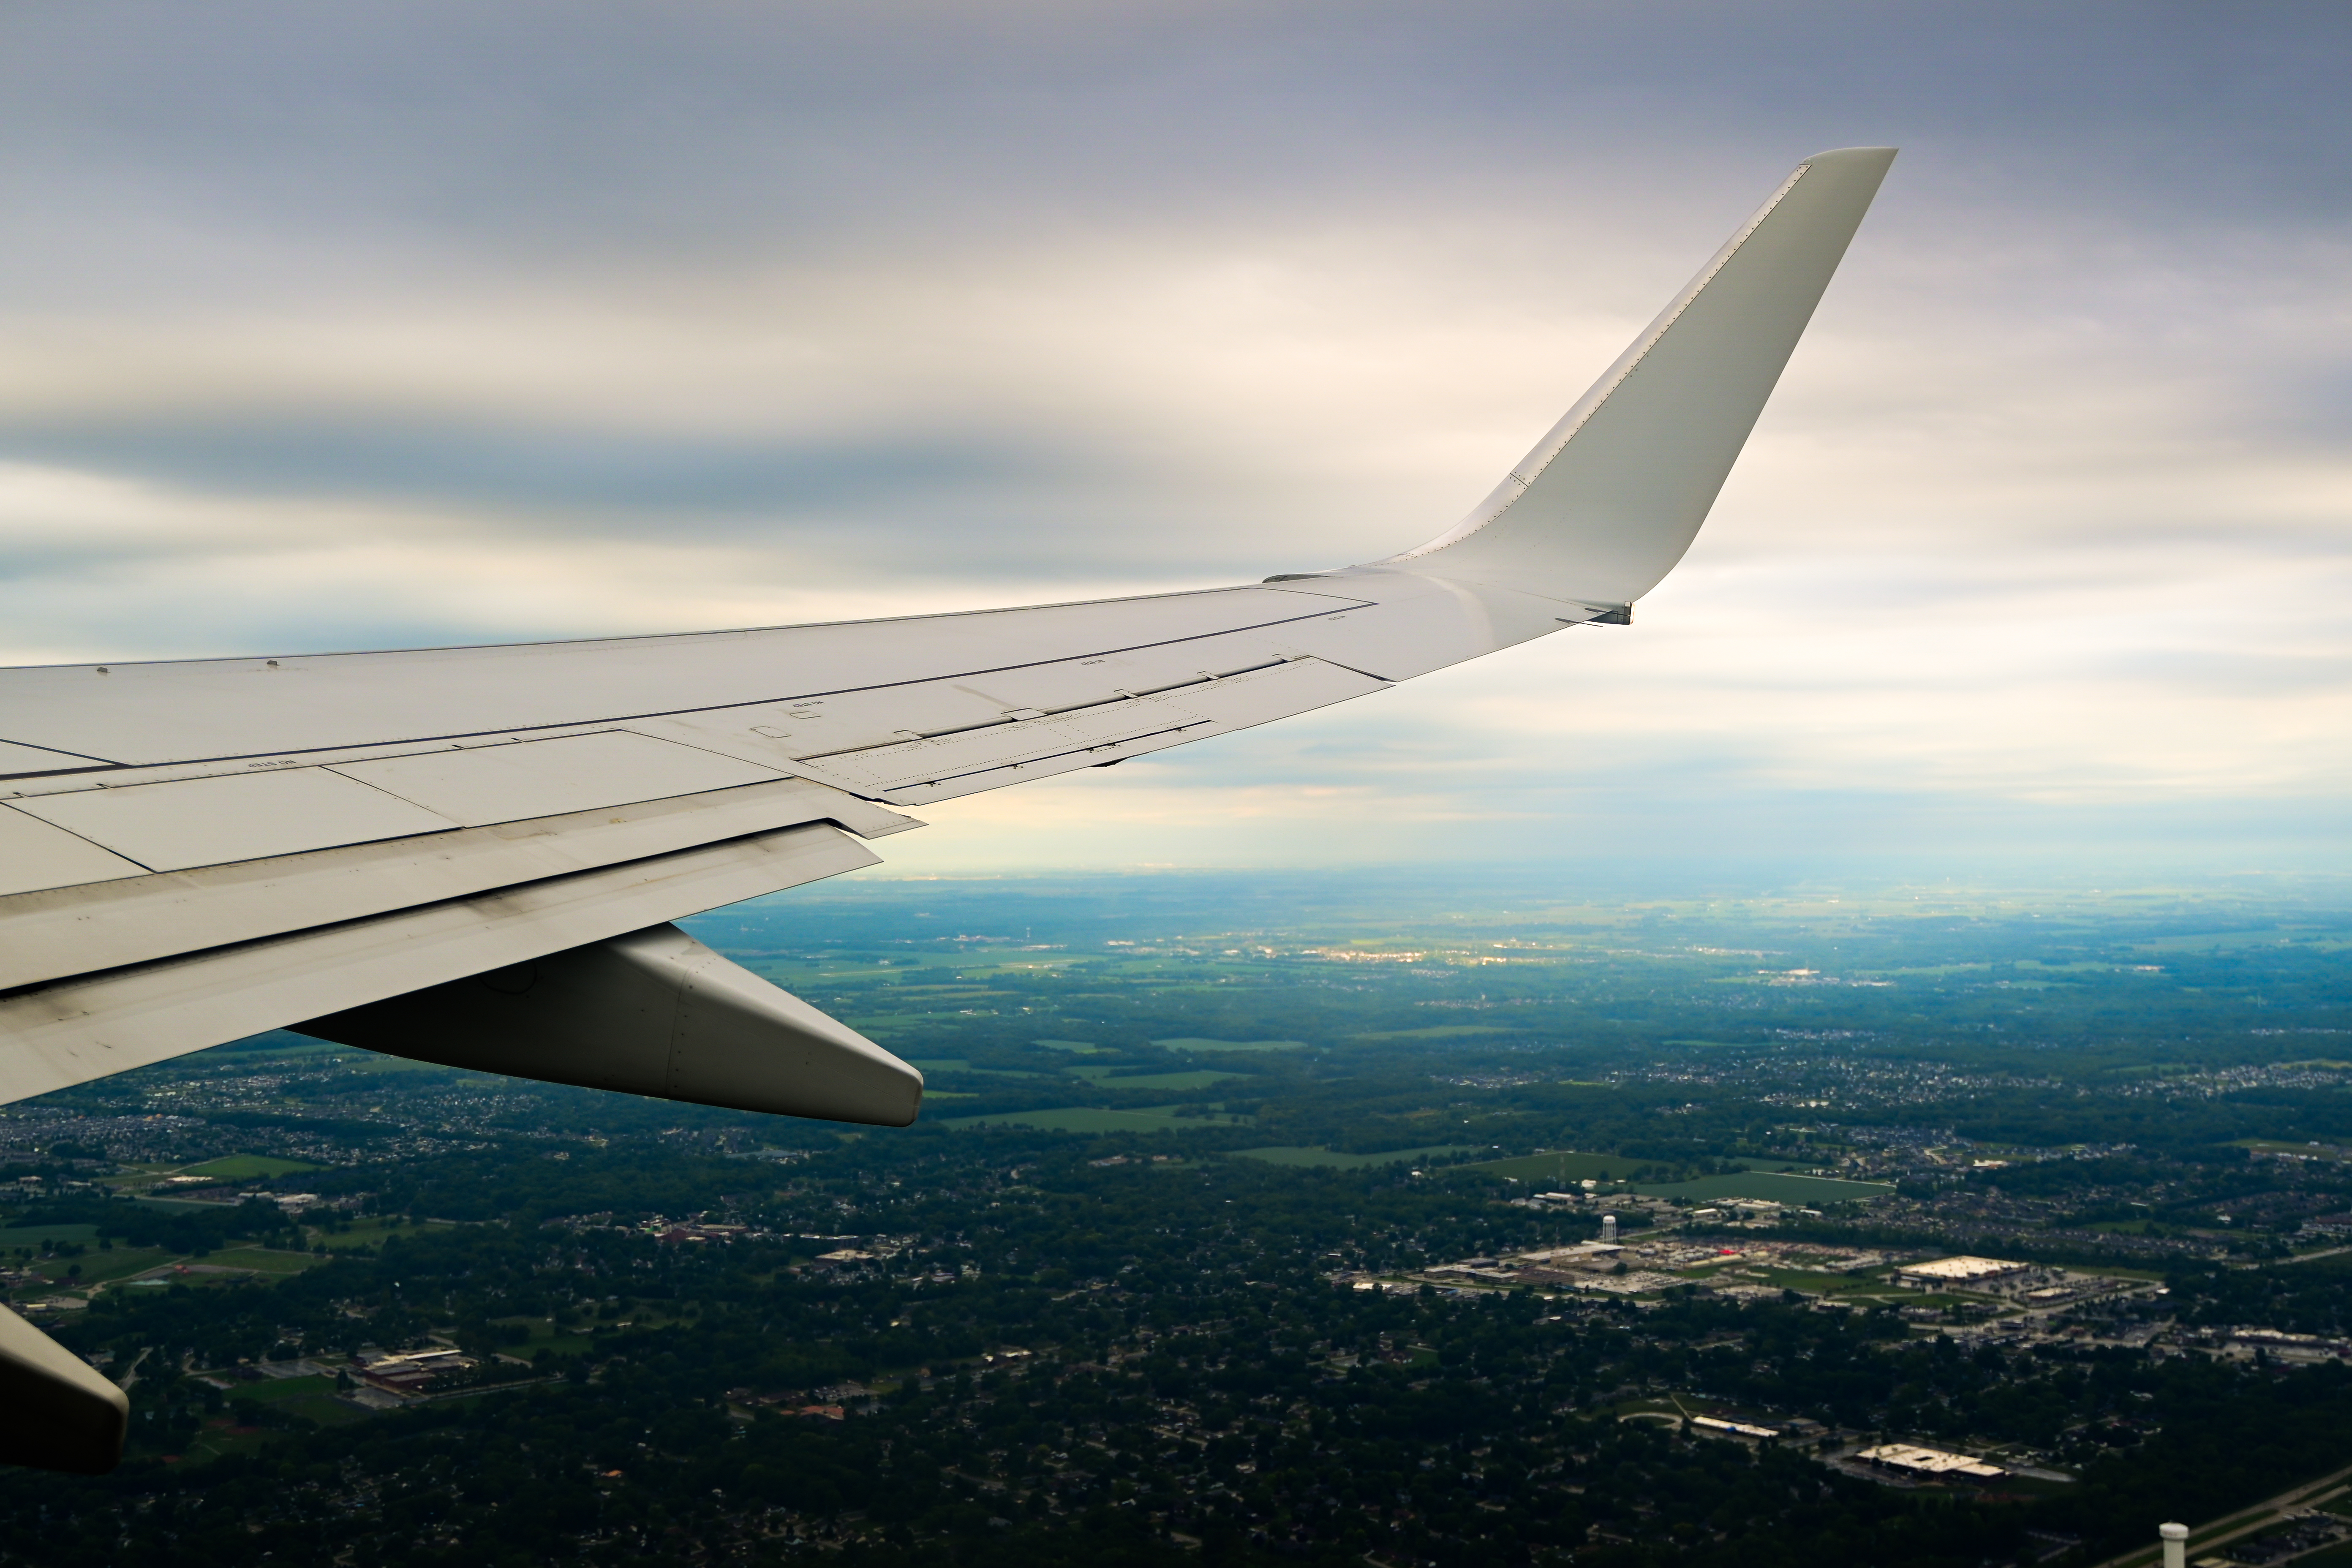
window, seat, windowseat, wing, winglet, airplane, takeoff, clouds, ascent, cloudy, cloud, sky, atmosphere, daytime, aircraft, air travel, flap, aviation, landscape, horizon, airliner, narrow body aircraft, airline, aerospace engineering, aerospace manufacturer, travel, flight, bird's eye view, cumulus, city, fin, public transport, service, aerial photography, evening